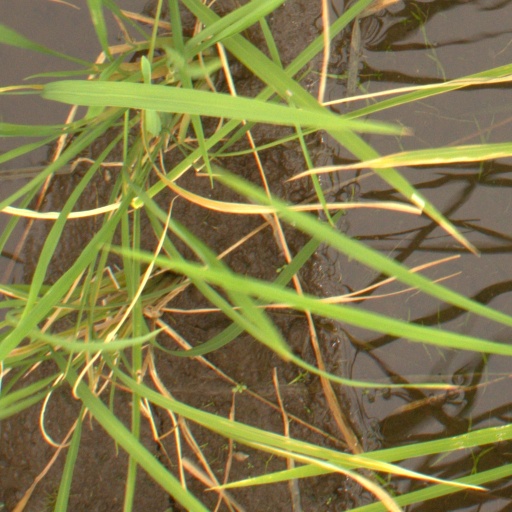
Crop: rice